Utah Utes football

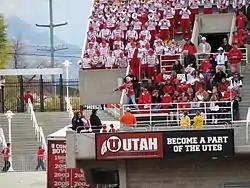
Crazy Lady (center) dances during Blues Brothers' theme

Just before the third quarter for each home game, the Utah marching band plays the Blues Brothers theme (Otis Redding's "I Can't Turn You Loose") while a female fan dances in front of them. Originally, the song was played between the third and fourth quarters, but Utah officials moved it to halftime at the start of the 2012 season. The tradition was started by "Bubbles", an elderly fan who danced enthusiastically to the song when the band first played it and thereby helped energize the crowd. The crowd so enjoyed the song and Bubbles' performance that it soon became a tradition. After years of doing her dance, Bubbles retired so "Crazy Lady" took over. Crazy Lady received her nickname from the MUSS, which is the "Mighty Utah Student Section". Before the Blues Brothers' theme begins, the MUSS chants for Crazy Lady to do her dance. Crazy Lady finds her nickname "endearing."